Tony Halik

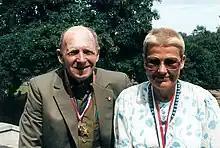
Tony Halik and Elżbieta Dzikowska

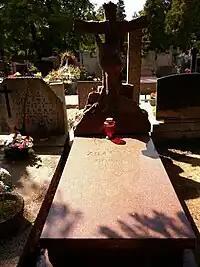
Tony Halik's grave, Bródno Cemetery in Warsaw

Tony Halik, born Mieczysław Antoni Sędzimir Halik (January 24, 1921 – May 23, 1998) was a Polish film operator, documentary film-maker, author of travel books, traveller, explorer, and polyglot (speaking Spanish, English, French, Portuguese, Italian, German, Guarani and Xavante).